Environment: real
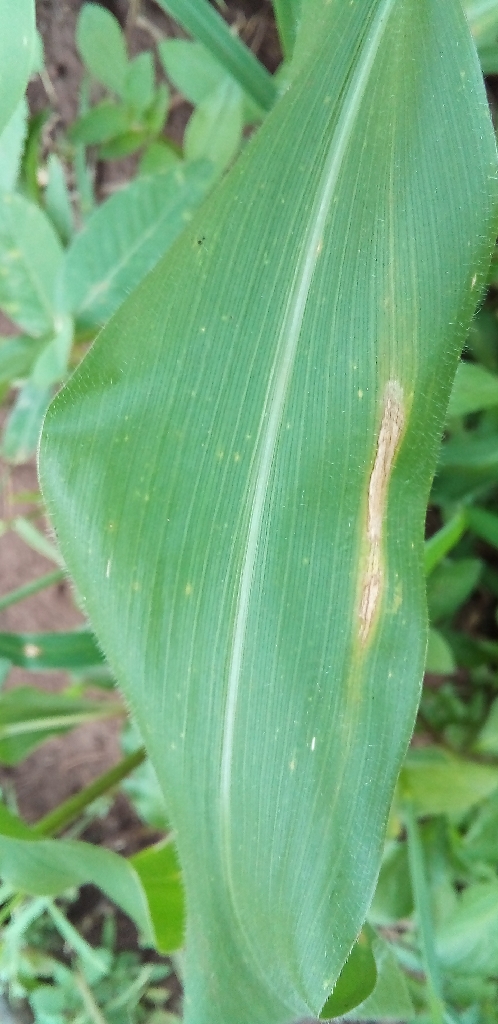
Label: northern_corn_leaf_blight